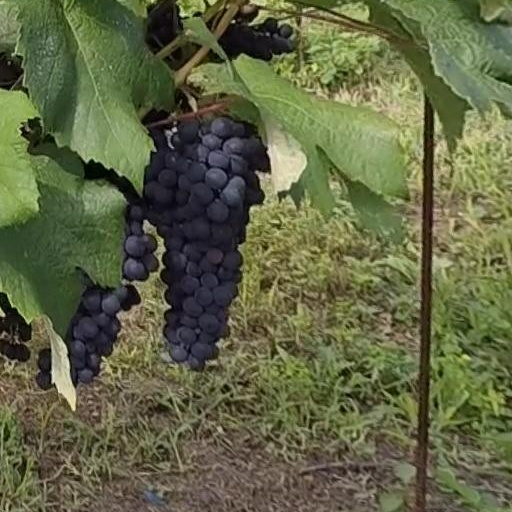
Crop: grape